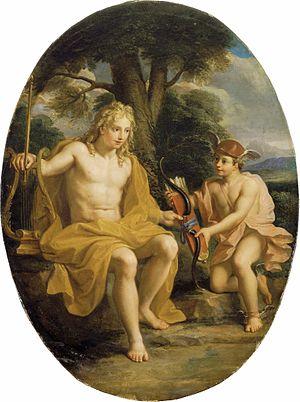
Noël Coypel, né le 25 décembre 1628 à Paris, et mort dans la même ville le 24 décembre 1707, est un artiste-peintre français de l’école classique.